Clement Edwards

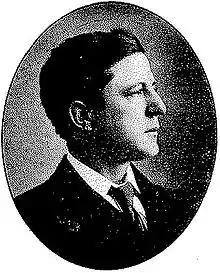
Clement Edwards

(Allen) Clement Edwards (7 June 1869 – 23 June 1938), usually known as Clem, was a Welsh lawyer, journalist, trade union activist and Liberal Party politician.